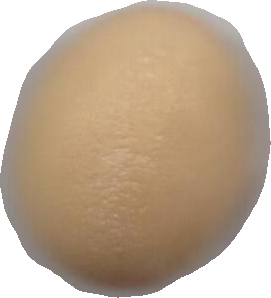
Variety: Dega